Reinhold Beckmann

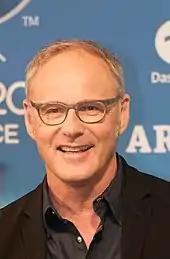
Beckmann in 2016

He was born in Twistringen, Lower Saxony. After school in Syke, he studied German, film and theatre in Cologne.